Luxtorpeda (band)

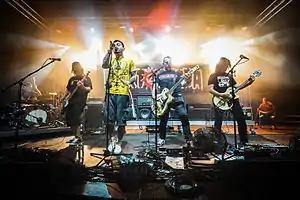
Luxtorpeda at Rocket Festiwal 2014 in Warsaw

Luxtorpeda is a Polish rock band, founded in 2010. The current line-up consists of Robert 'Litza' Friedrich (vocals, guitar), Robert 'Drężmak' Drężek (guitar), Krzysztof 'Kmieta' Kmiecik (bass), Tomasz 'Krzyżyk' Krzyżaniak (drums), and Przemysław 'Hans' Frencel (vocals). The band has released seven studio albums, "Luxtorpeda" (2011), "Robaki" (2012), "A morał tej historii mógłby być taki, mimo że cukrowe, to jednak buraki" (2014), "MYWASWYNAS" (2016), "Anno Domini MMXX" (2020), "Elekroluxtorpeda" (2021) and "Omega" (2022).